1951–52 Michigan Wolverines men's basketball team

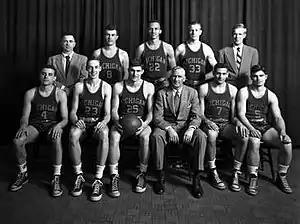
Team portrait of the 1951–52 Wolverines Top Row (l to r): Trainer Jim Hunt, Carl Brunsting, John Codwell, Bob Topp, Phillip Webb Front row (l to r): Ray Pavichevich, Milt Mead, Jim Skala, head coach Ernie McCoy, Jack Levitt, Doug Lawrence

The 1951–52 team finished the season in a tie for eighth place in the Big Ten Conference with an overall record of 7–15 and 4–10 against conference opponents. Ernie McCoy was in his fourth and final year as the team's head coach.